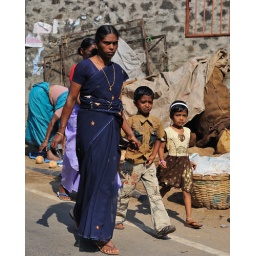
Snatch shots taken from the car window whilst travelling in Kerala. India. March 2010